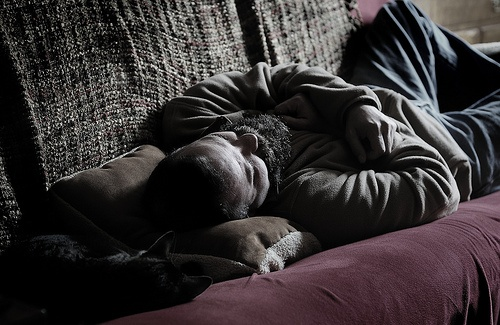
A bearded man in dark clothing sleeping on a sofa.
A large bearded man sleeps on a couch
A person laying down on the couch with a black cat.
Bearded man and cat asleep on a couch
A man laying on a couch with his head on a pillow.